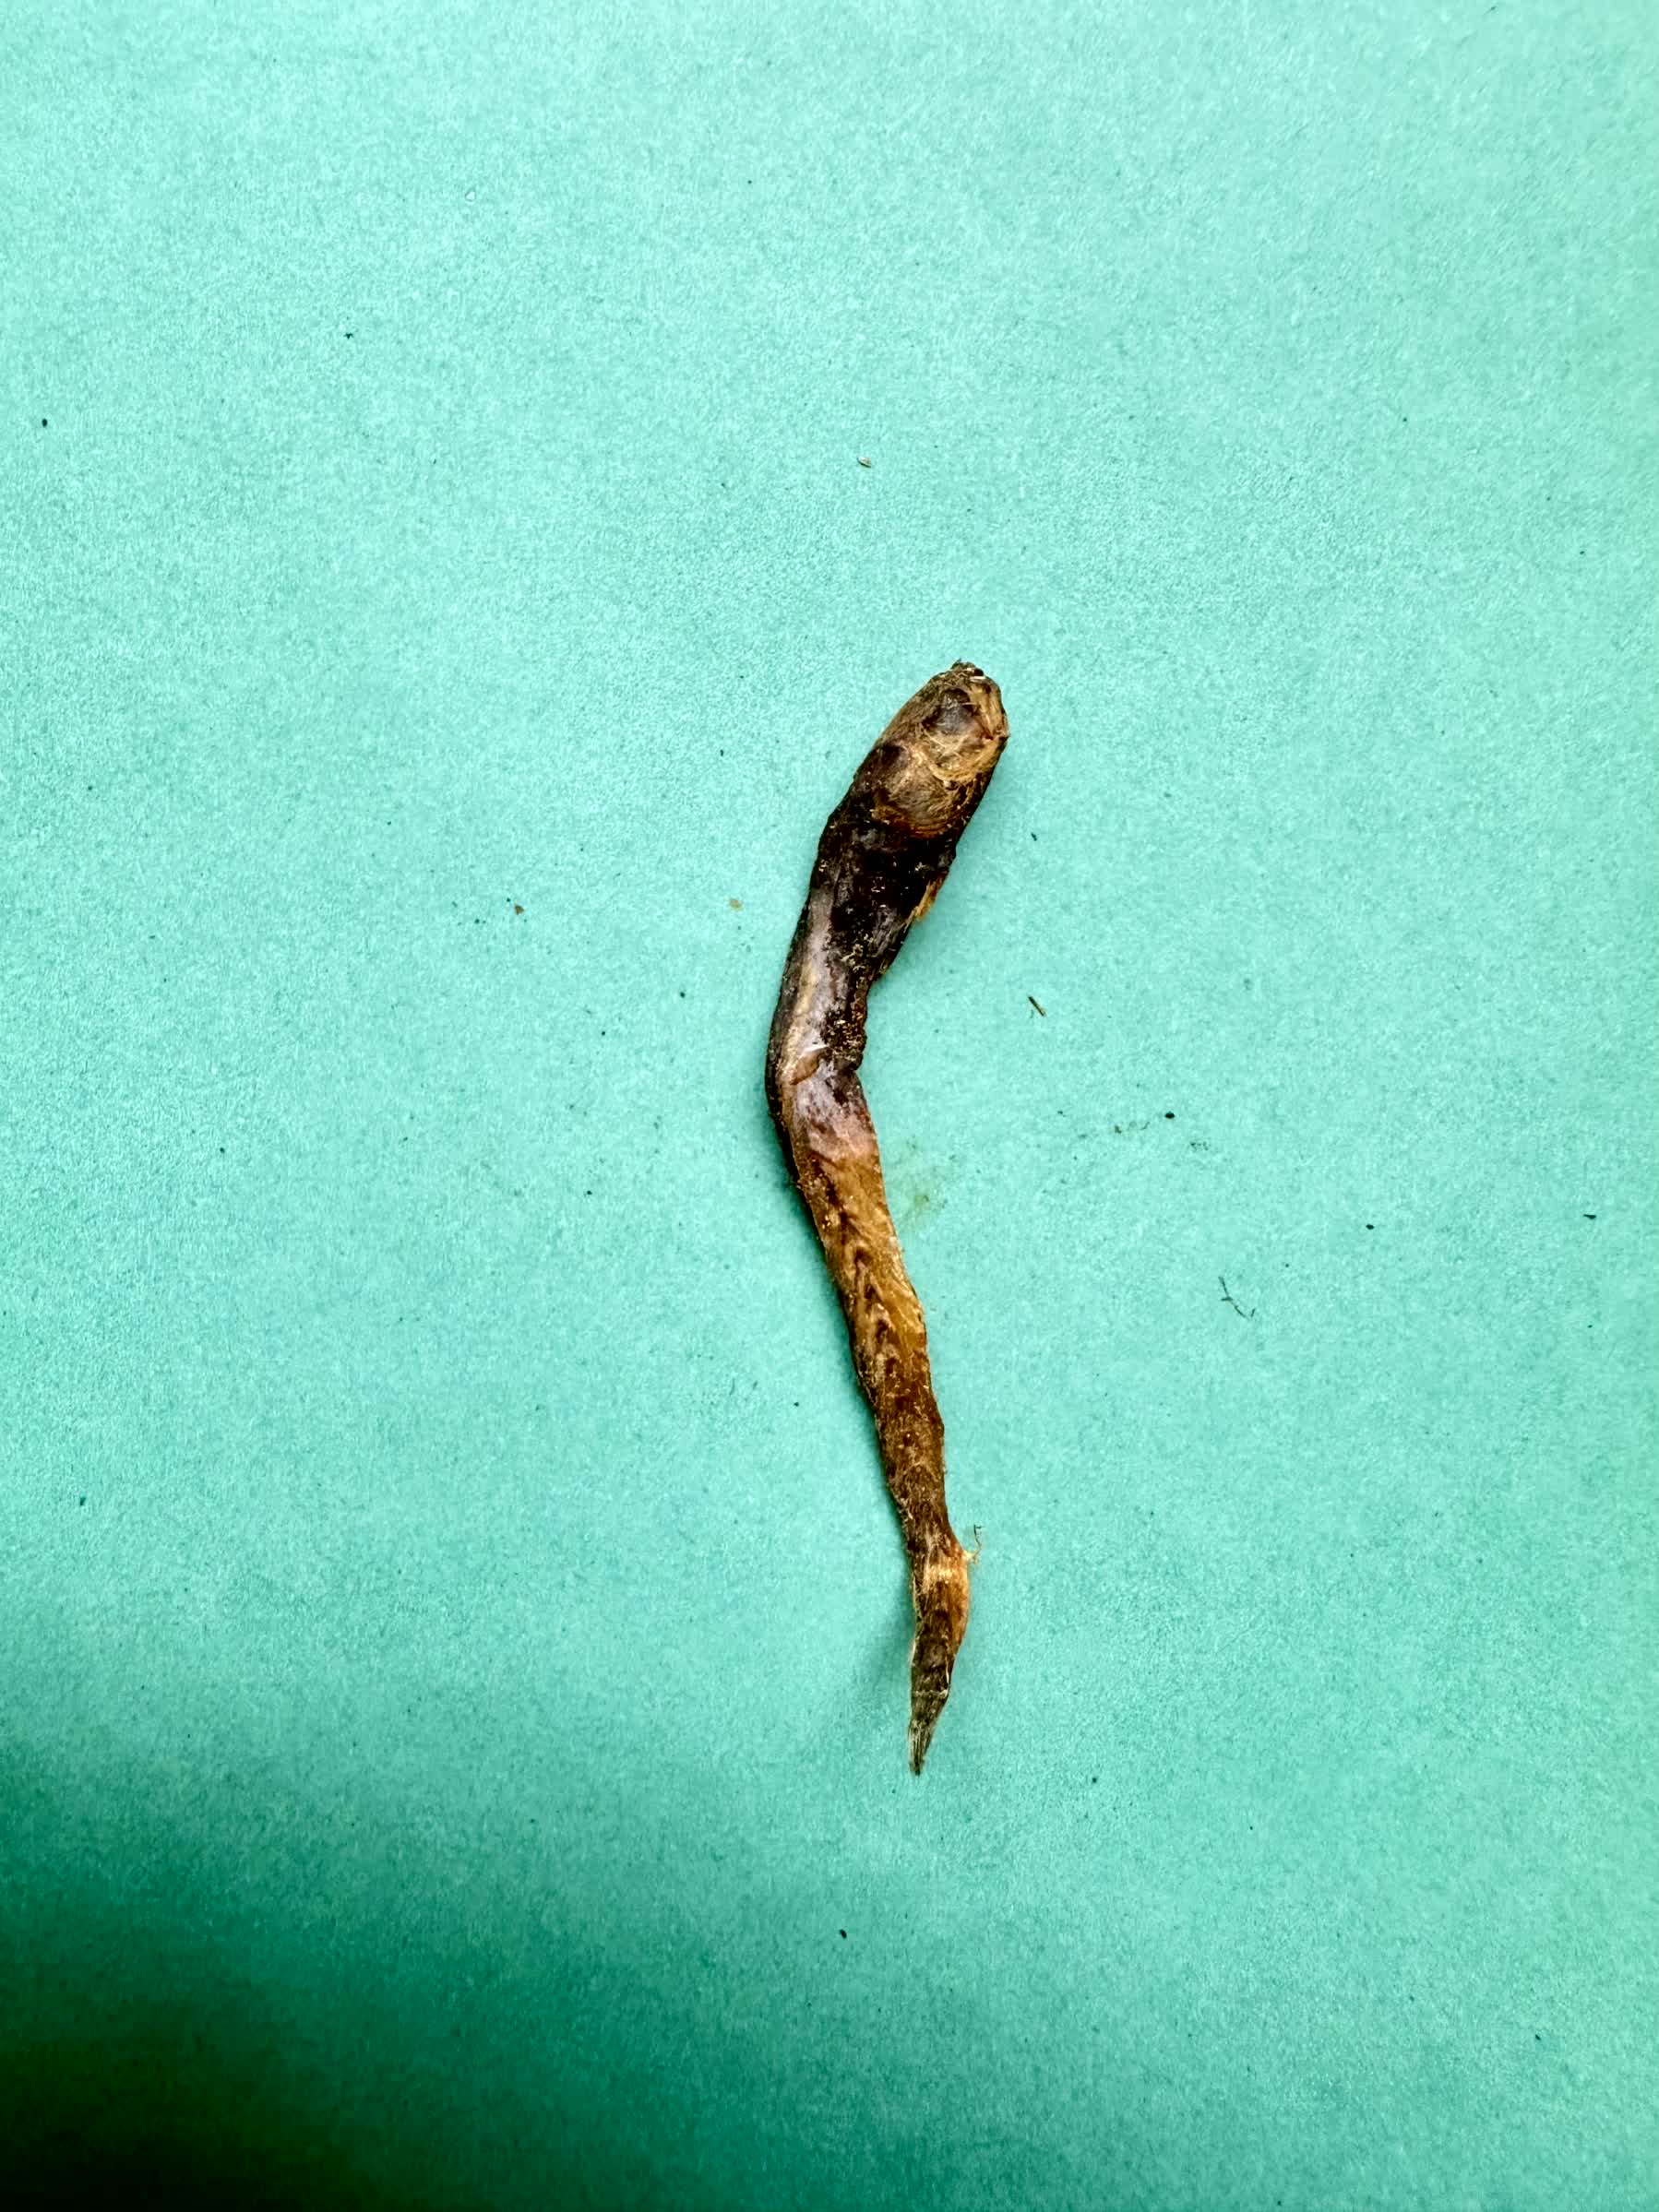
Species: Chewa